Stimson Memorial Hall

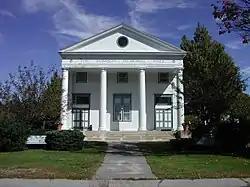

Stimson Memorial Hall is a historic government building at 4 Shaker Road in the center of Gray, Maine. Built in 1900, it served for many years as the town's main public meeting space, and is a prominent landmark in the town center. It was listed on the National Register of Historic Places for its architectural and social significance in 1992. It is still owned by the town, but was occupied by a church group and listed for sale as of 2015. It was also listed by the state as one of its most endangered historic properties in 2015, due to its poor condition and lack of preservation plan.